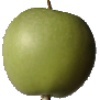
Label: Apple Granny Smith 1